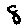
Label: 8